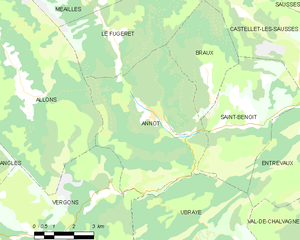
Annot
Kort over kommunen
Kort over kommunen
Annot er en lille fransk by beliggende i Alpes-de-Haute-Provence i det nordøstlige Verdon, ca. 90 km. nord for Nice. Annot ligger midt mellem Nice og Digne-les-Bains og er krydsningsstation på koglebanen.